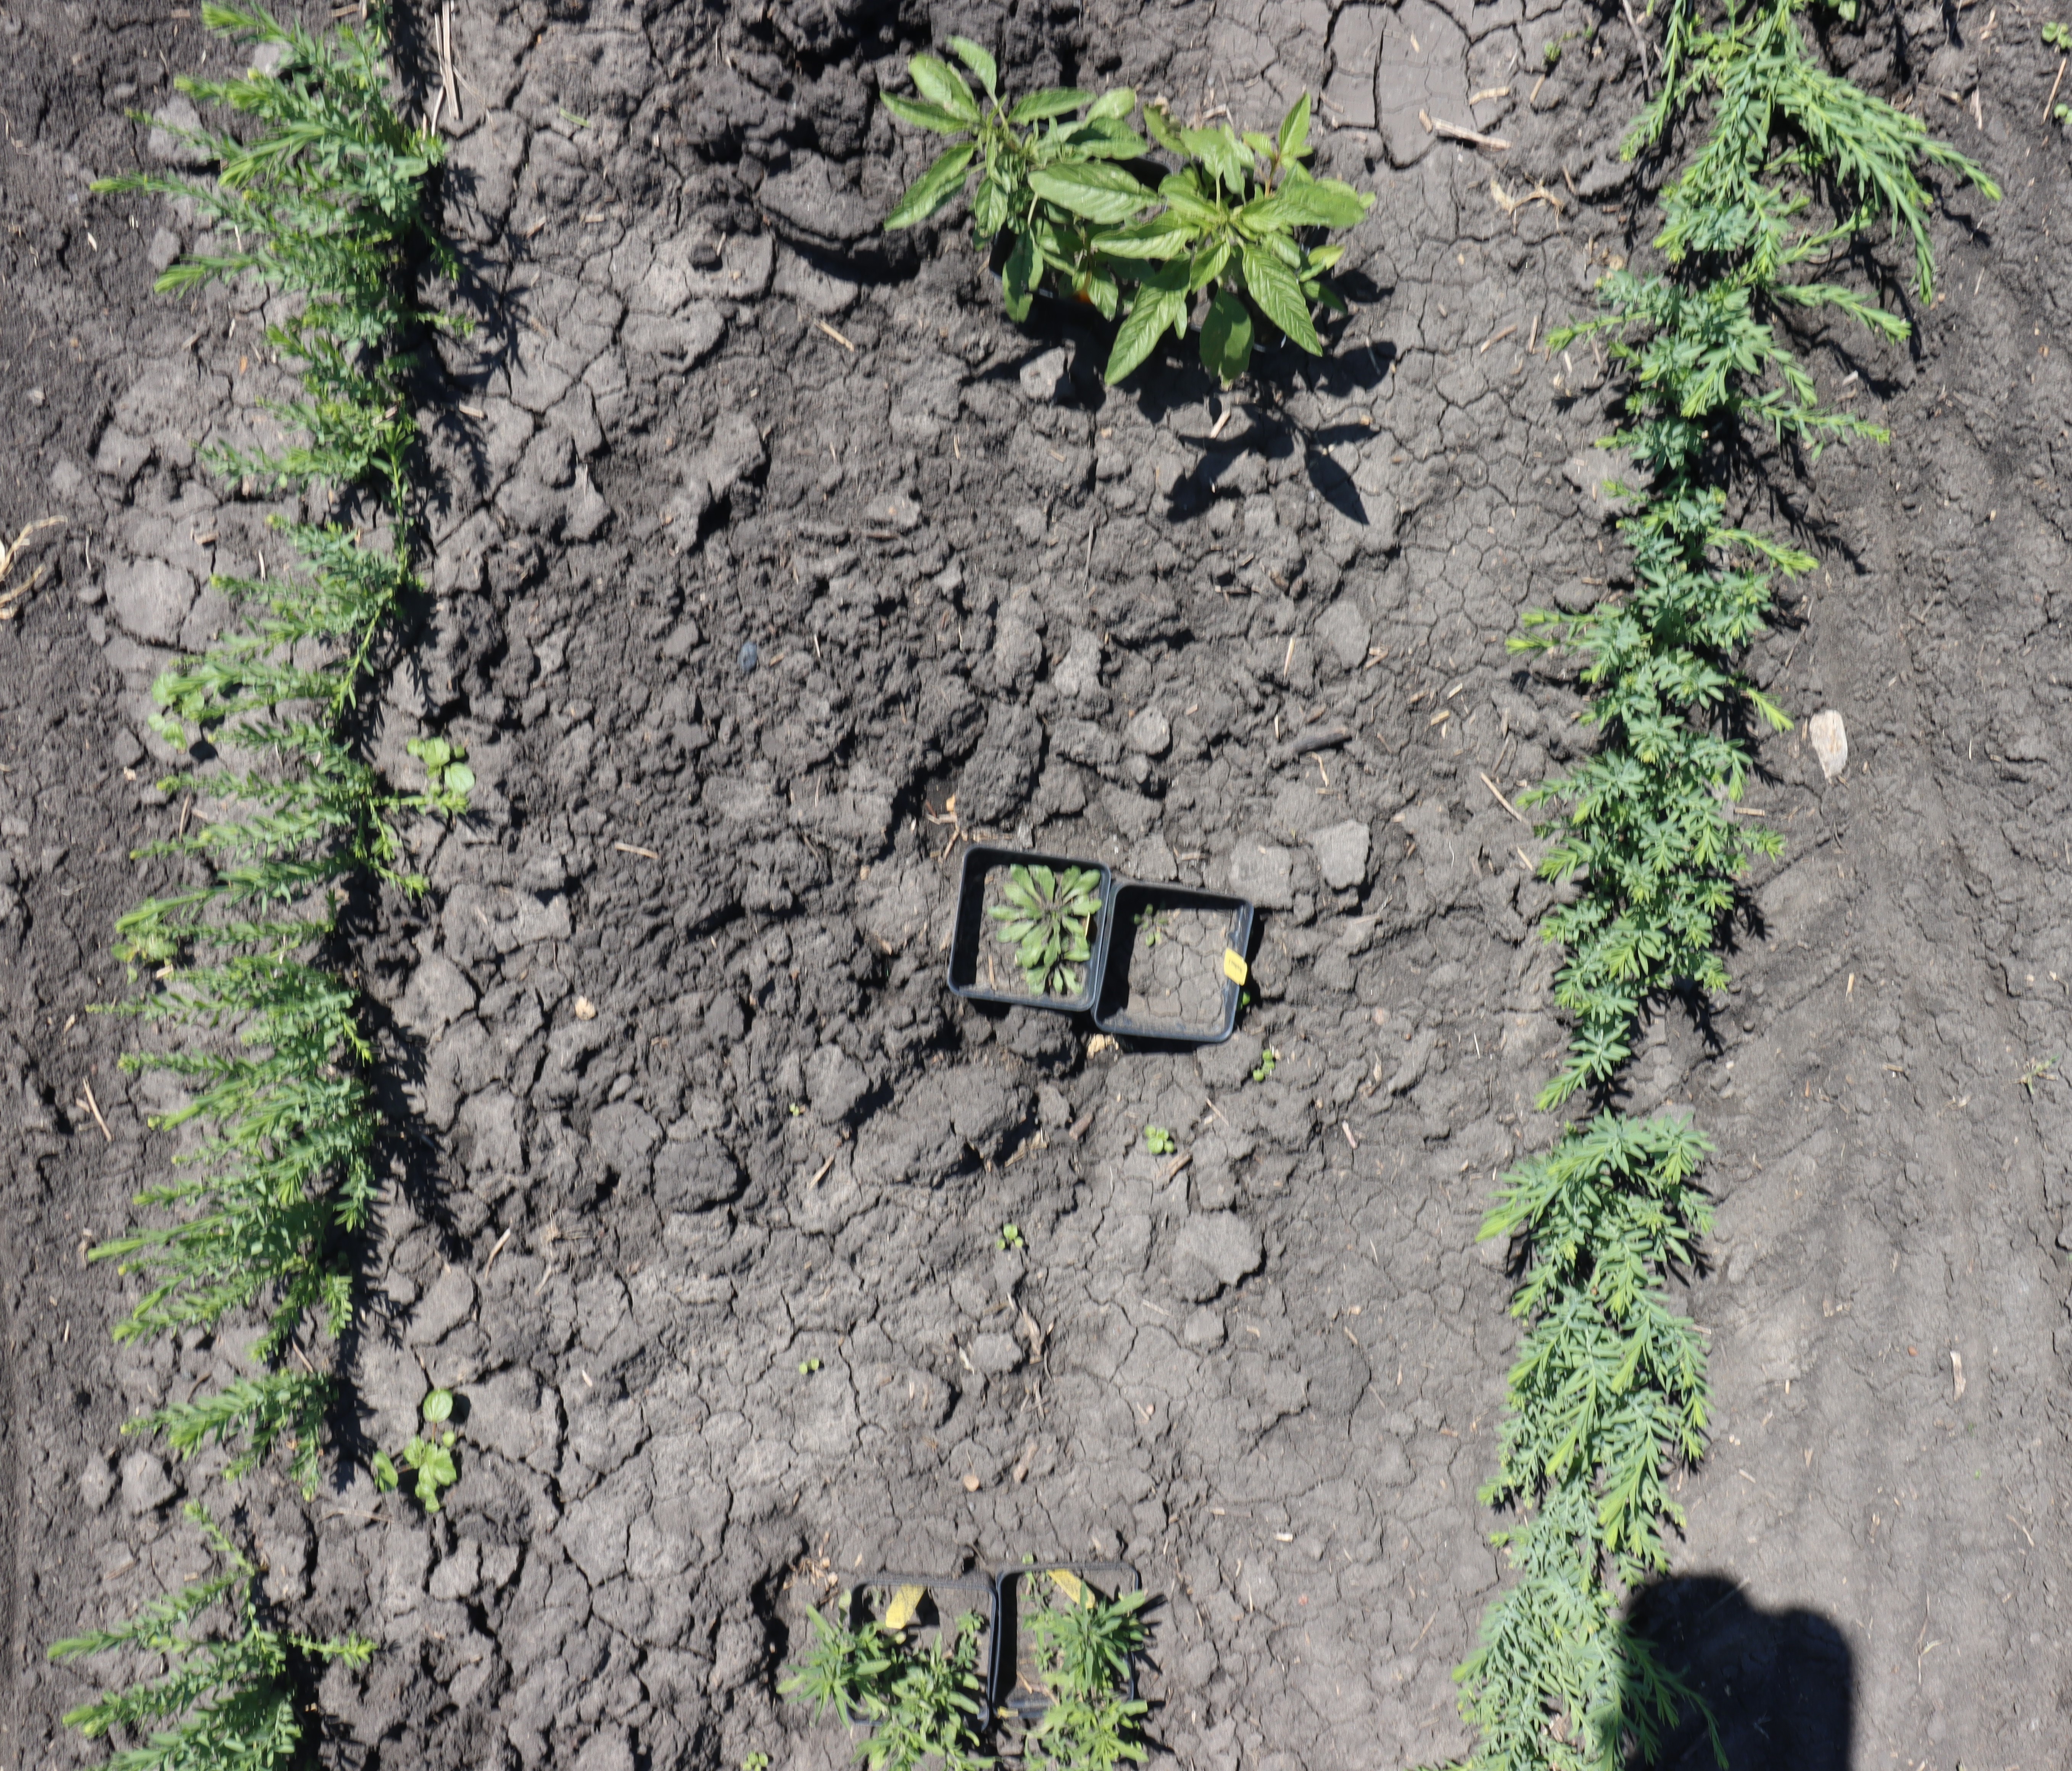
Crop: Flax
Objects: Flax, Flax, Flax, Flax, Flax, Flax, Flax, Flax, Flax, Flax, Flax, Waterhemp, Waterhemp, Horseweed, Kochia, Kochia